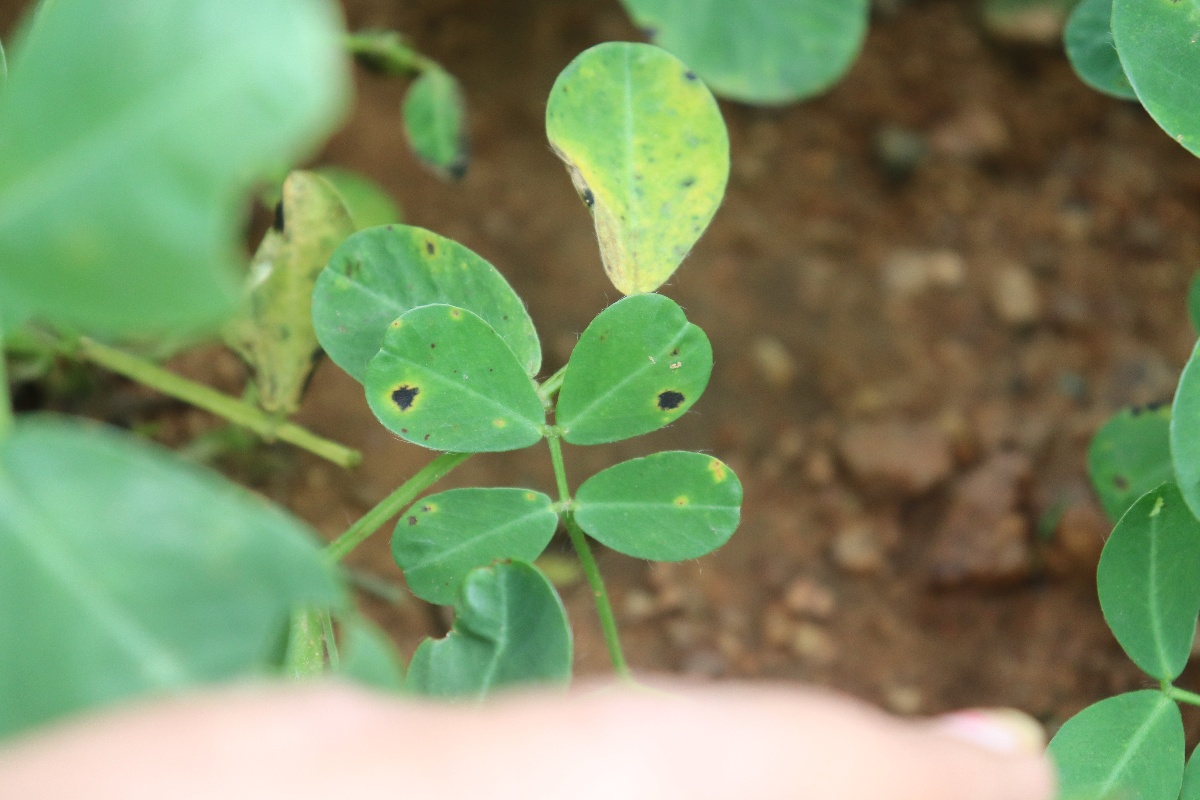
Label: early_leaf_spot